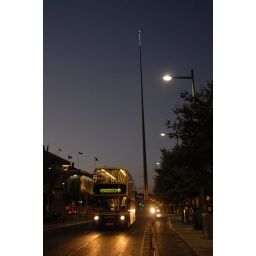
A view of a bus travelling down the street with the Spire in the background.